Rumble strip

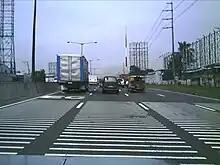
The North Luzon Expressway's raised plastic transverse rumble strips approaching Balintawak Toll Barrier, Philippines

Rumble strips (also known as sleeper lines or alert strips) are a traffic calming feature to alert inattentive drivers of potential danger, by causing a tactile vibration and audible rumbling transmitted through a vehicle's wheels into its interior. A rumble strip is applied along the direction of travel following an edgeline or centerline, to alert drivers when they drift from their lane. Rumble strips may also be installed in a series "across" the direction of travel, to warn drivers of a stop or slowdown ahead, or of an approaching danger spot.